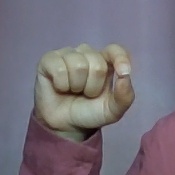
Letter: fa